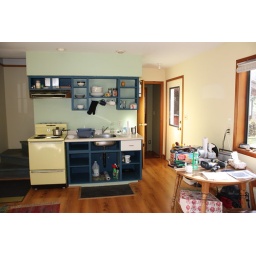
Stairs to bedroom on the left, passageway to the main house in right-middle